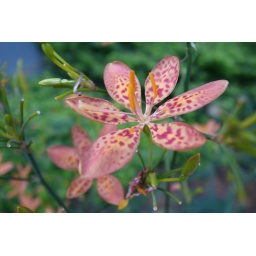
Flower by the office block pavement